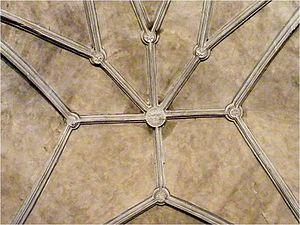
voûte du choeur église de Fontenoy-le-Château
L'église Saint-Mansuy de Fontenoy-le-Château est un édifice catholique de style gothique flamboyant. Elle fait l’objet d’un classement au titre des monuments historiques depuis le 28 juillet 1922.